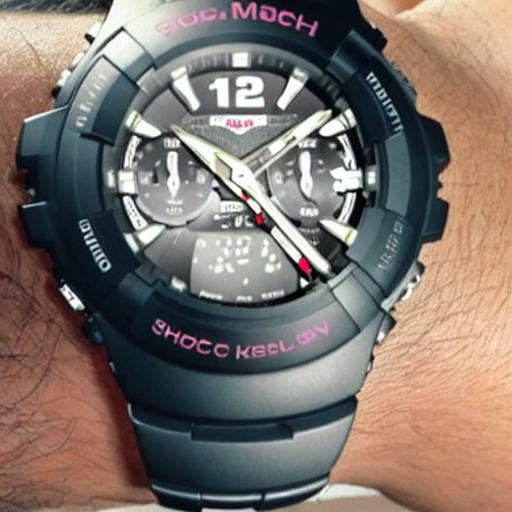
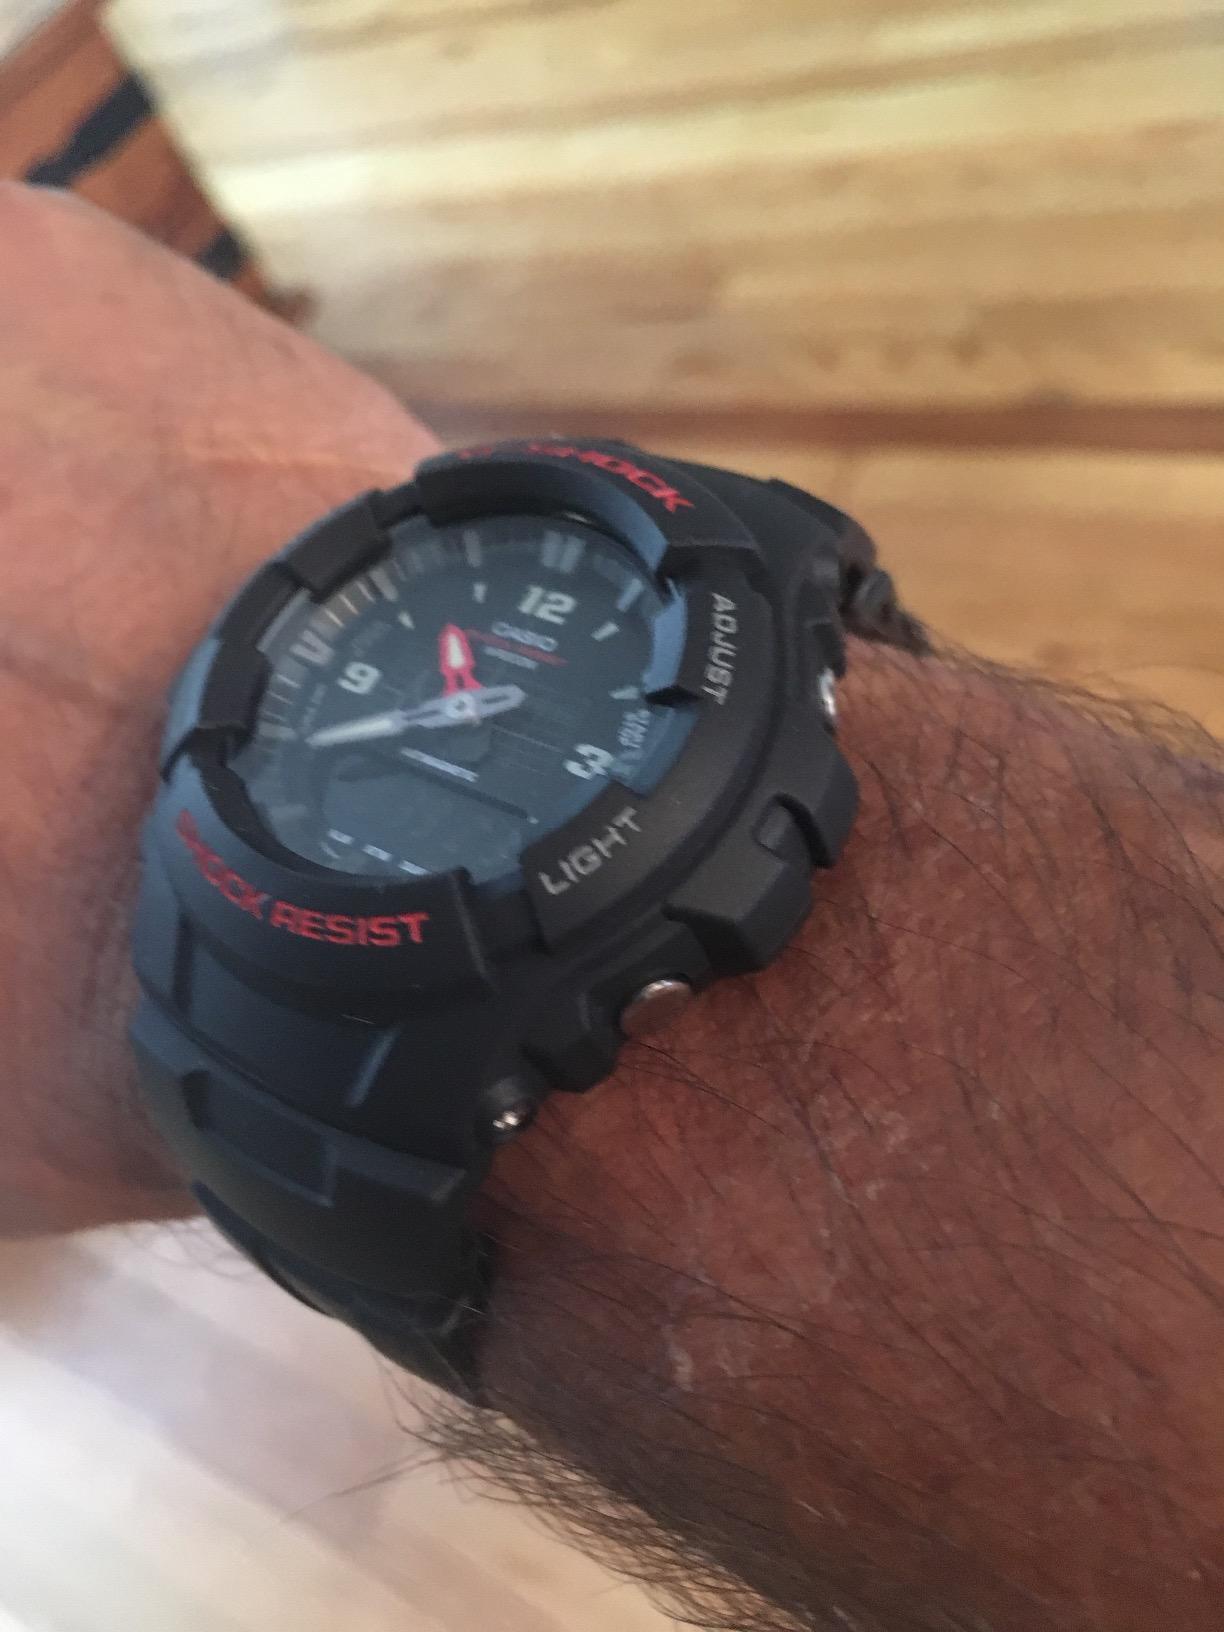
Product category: accessories_watch
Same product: no